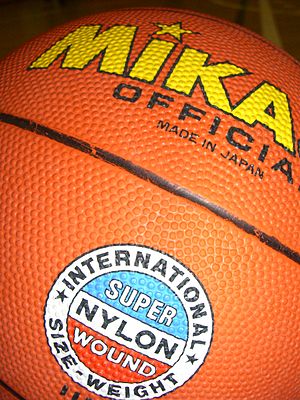
Basketballbold / Forskellige basketballbolde
En basketballbold er en kugleformet, luftfyldt bold, der bruges i basketball. Størrelsen af bolden kan gå fra reklame- og legetøjsbolde, der ikke har større diameter end en tennisbold, til særlige træningsbolde, der har lidt større omkreds end den officielle på maksimalt 760 mm.